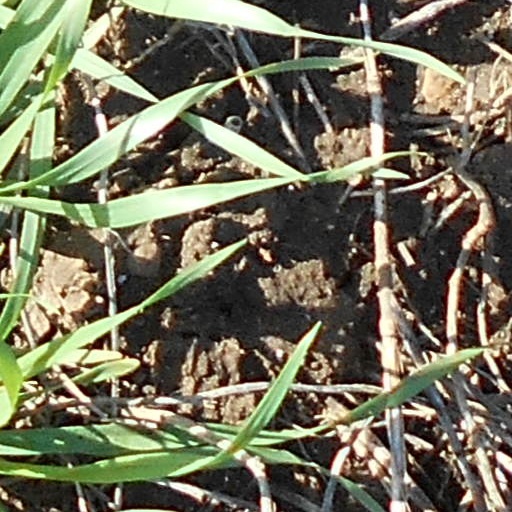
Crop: wheat